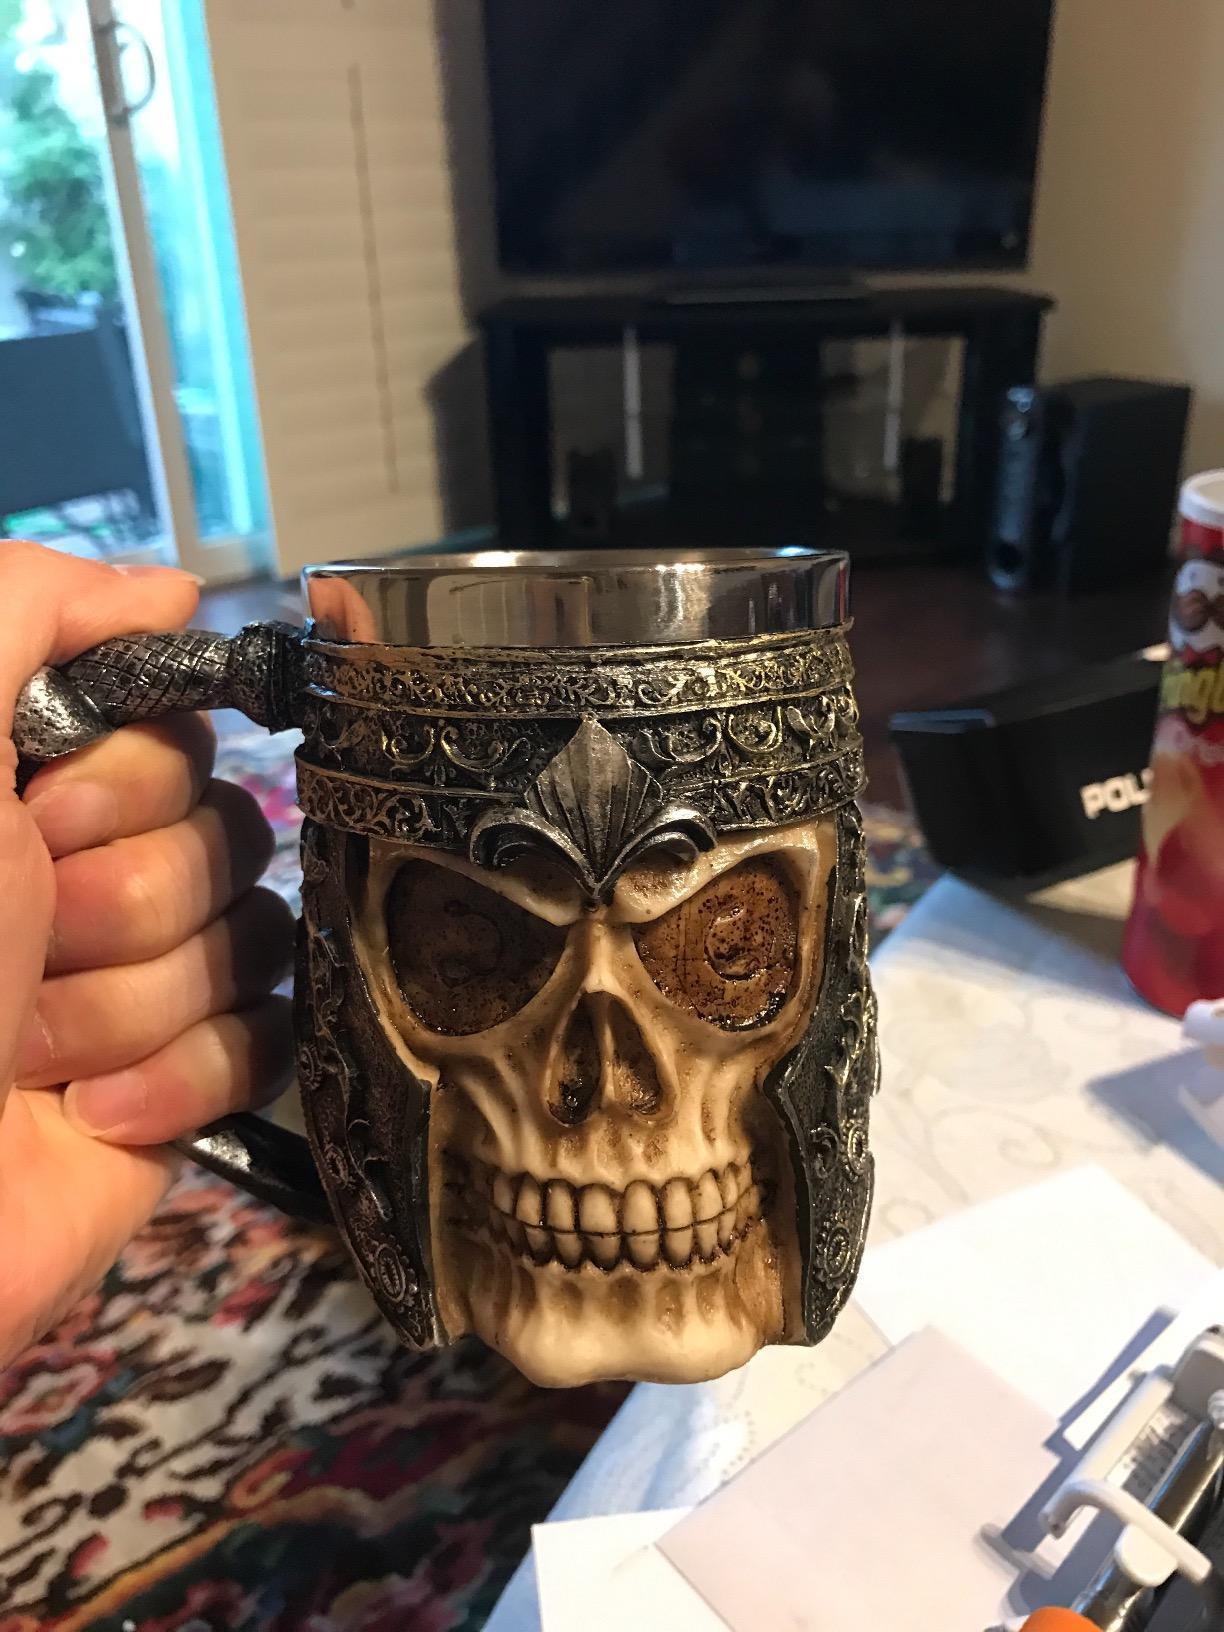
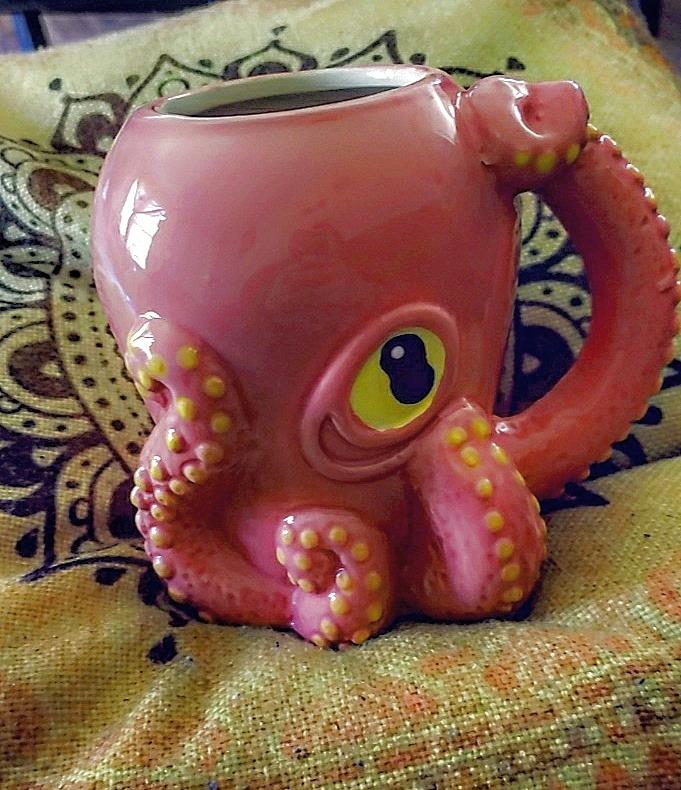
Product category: items_mug
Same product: no